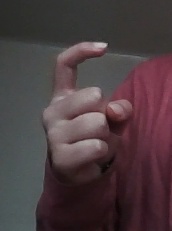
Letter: ra